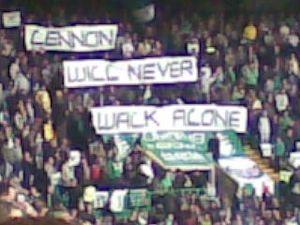
You'll Never Walk Alone est une chanson écrite par Richard Rodgers et Oscar Hammerstein II en 1945 pour la comédie musicale Carousel. C'est devenu un standard, repris par de très nombreux artistes, et l'hymne de plusieurs équipes de football.